List of Collingwood Warriors SC players

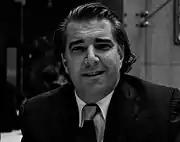
Kimon Taliadoros co-held the all-time goalscoring record for Collingwood Warriors with eight goals.

Collingwood Warriors Soccer Club, an association football club based in Collingwood, Melbourne, was founded in 1996 in affiliation between Australian Football League club Collingwood and Greek backed former NSL club Heidelberg United, that was then trading as 'Melbourne Warriors'. They were admitted into the National Soccer League for the 1996–97 season. They dissolved in 1997 after the end of the 1996–97 National Soccer League.